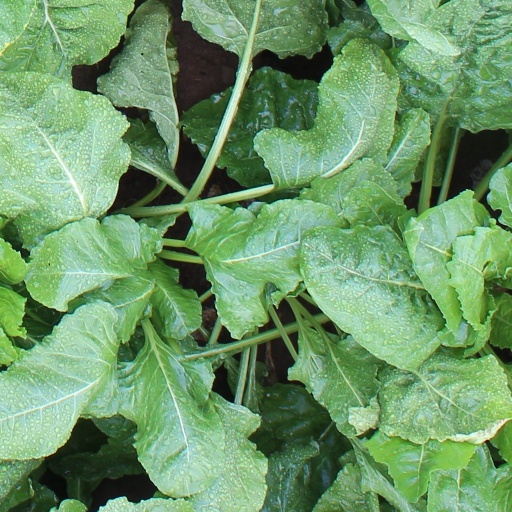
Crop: sugar beet